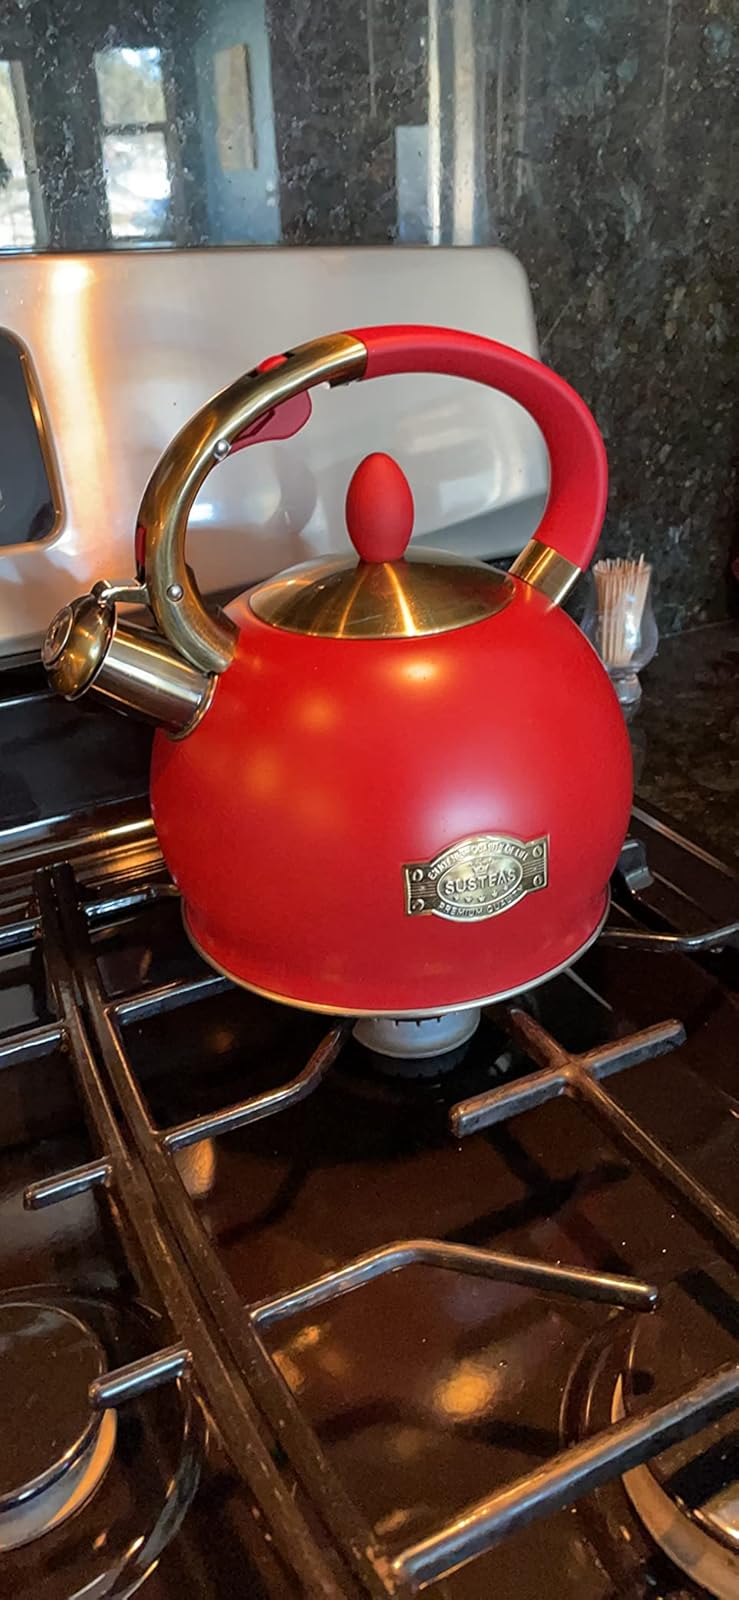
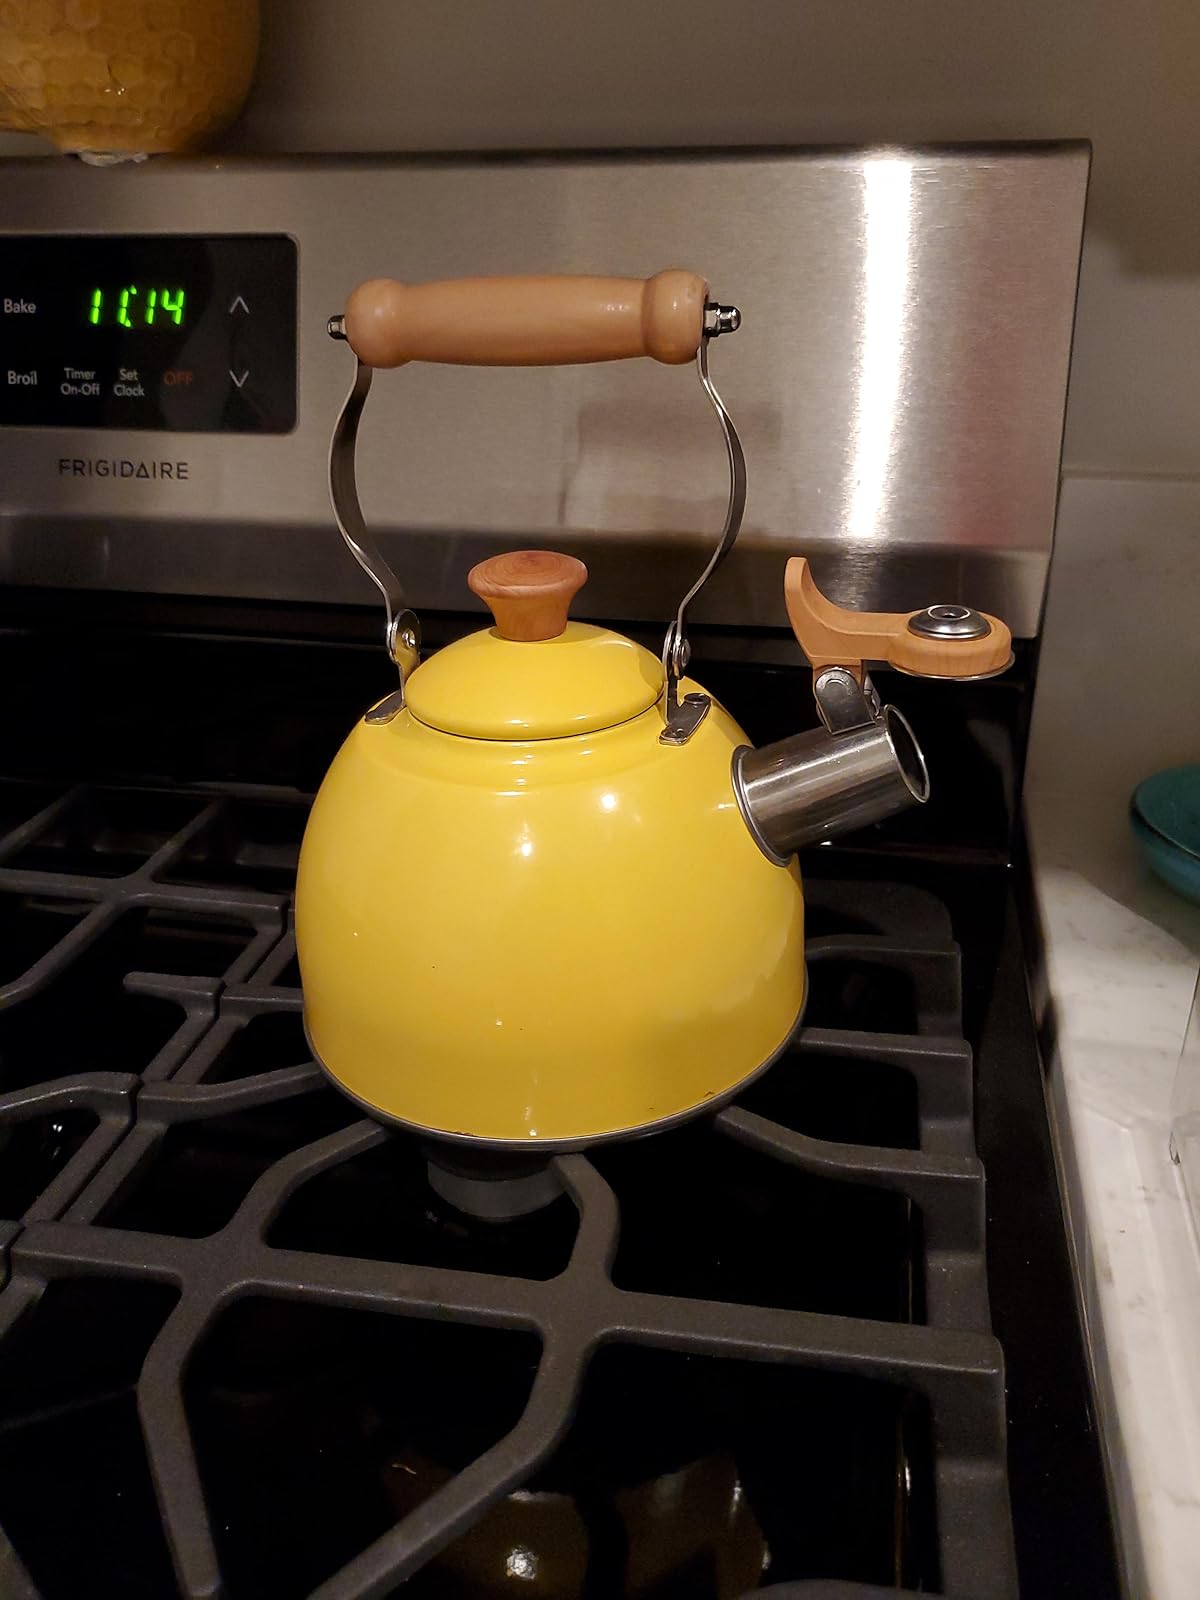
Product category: items_kettle
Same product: no